Just Like a Woman

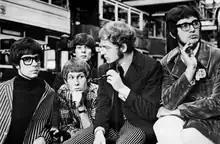
The group Manfred Mann in an advertisement for the single "Just Like A Woman". From left to right, Manfred Mann, Mike d'Abo, Klaus Voormann, Mike Hugg, and Tom McGuinness are shown.

English beat group Manfred Mann formed in December 1962 (originally as the Mann-Hugg Blues Brothers), and signed to record label His Master's Voice in May 1964. By mid-1966, the group had started to break up. They enjoyed the success of their single "Pretty Flamingo", which had become their second song to reach number-one on the "Record Retailer" chart. However, internally, Manfred Mann had begun splitting. Vocalist Paul Jones gave the group a year's notice that he would be leaving to pursue a solo career. After a car accident in early 1966, which left Jones unable to perform, Manfred Mann hired bassist Jack Bruce along with brass players and cut some instrumental songs. However, during the success of "Pretty Flamingo", Jones convinced the record label about recording solo in May of that year, when the group's three-year contract expired. His Master's Voice decided to sign Jones as a solo artist in June 1966, leaving the other members without a record label or contract.